Tropical cyclones in 2016

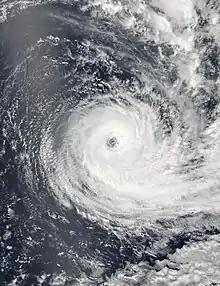
Cyclone Victor

January was above average activity in terms of systems formed, with six tropical cyclones, of which five were named. Hurricane Pali became the earliest tropical cyclone ever recorded in the Pacific Ocean, surpassing Tropical Storm Winona in 1989. The Atlantic hurricane season began with the formation of Hurricane Alex on January 12, making the first Atlantic hurricane to occur in January since Hurricane Alice of 1954–1955. Unrelated to Alex, the formation of Hurricane Pali over the Central Pacific in early January coincided with Alex's development over the Atlantic. This marked the first occurrence of simultaneous January tropical cyclones between these two basins. Severe Tropical Storm Corentin formed off the coast of the Southwest Indian Ocean, while in the South Pacific Cyclone Victor was formed.